Kladruby nad Labem

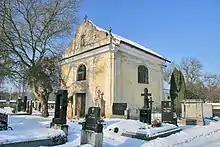
Church of the Holy Cross

On 6 July 2019, the Landscape for Breeding and Training of Ceremonial Carriage Horses at Kladruby nad Labem was inscribed as a UNESCO World Heritage Site. The site includes the villages of Kladruby nad Labem and Selmice, the Imperial Stud Farm, and the surrounding farmsteads, gardens, pastures, and watercourses. The landscape was uniquely designed in the 16th and 17th centuries to effectively breed and train the Kladruber horses. In addition, the area demonstrates an outstanding example of the ferme ornée style of landscape architecture made popular in the 18th century.